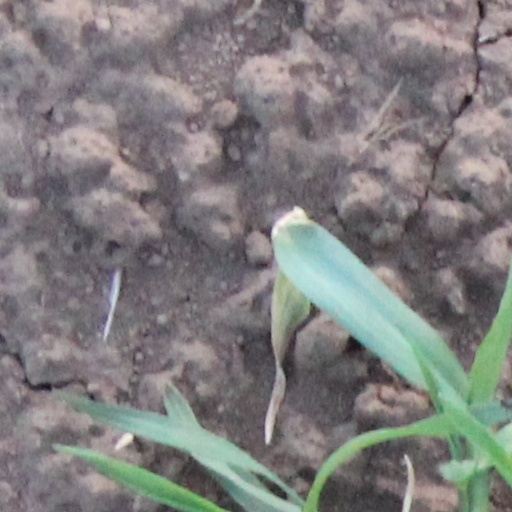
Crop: wheat